V Corps (United Kingdom)

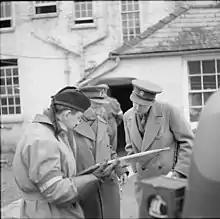
Lieutenant-General Bernard Montgomery consulting a map with his officers during a V Corps exercise.

In the early part of the Second World War, V Corps was based at Bhurtpore Barracks in Tidworth Camp within Southern Command. Lieutenant-General Claude Auchinleck was briefly its commander from 14 June 1940 until he was promoted to take over Southern Command on 19 July 1940. He was succeeded by Lieutenant-General Bernard Montgomery from 22 July 1940 until 27 April 1941, when he was transferred to command XII Corps.